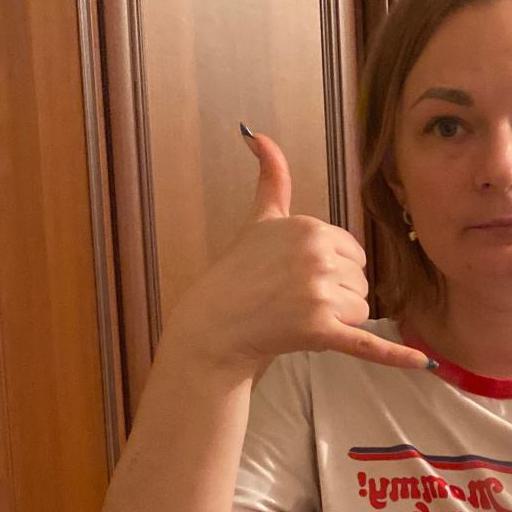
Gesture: call